Willi Bredel

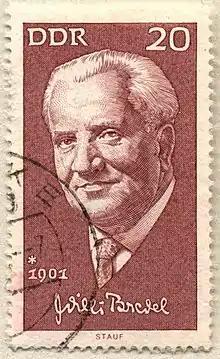
Postage stamp of Bredel

Born into the family of a cigar maker, after graduating from primary school he became a metal worker. From 1916 to 1917 he was a member of the , from 1917 to 1920 of the Spartakusbund and from 1919 of the Communist Party of Germany. In 1923 he took part in the Hamburg Uprising and was sentenced to two years in prison. After his amnesty in 1925, he worked as a lathe operator in the Kampnagel factory while being the editor of various communist news outlets. Due to "Preparing literary treason and high treason", he was in 1930 sentence to two years imprisonment. He wrote his first novels while in custody.